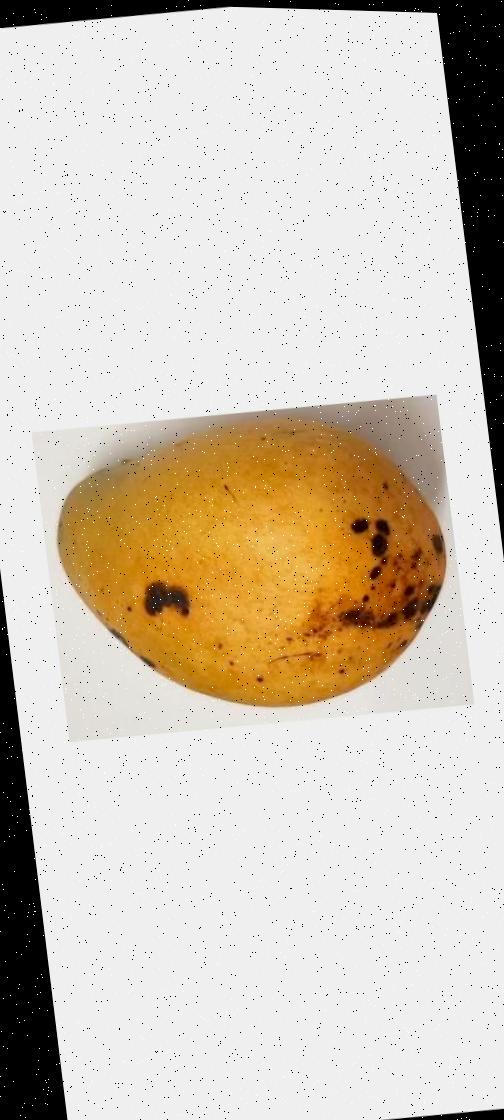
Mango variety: Bari-11